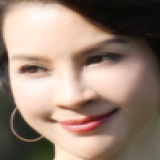
diễn viên Thanh Mai